Şükrü Kaya

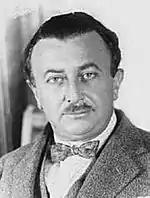
Şükrü Kaya in the 1920s

Born in İstanköy (Kos), part of the Dodecanese in the then Ottoman Empire, he finished Galatasaray High School before he graduated from Law School in 1908. He did his graduate work in Paris, France. He worked as inspector of treasury for the Empire.